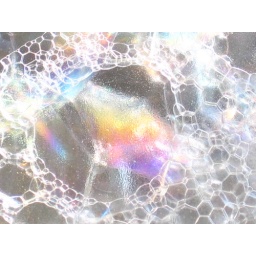
And the secret is : shake a dishwater in a glass bottle and the rainbow appears